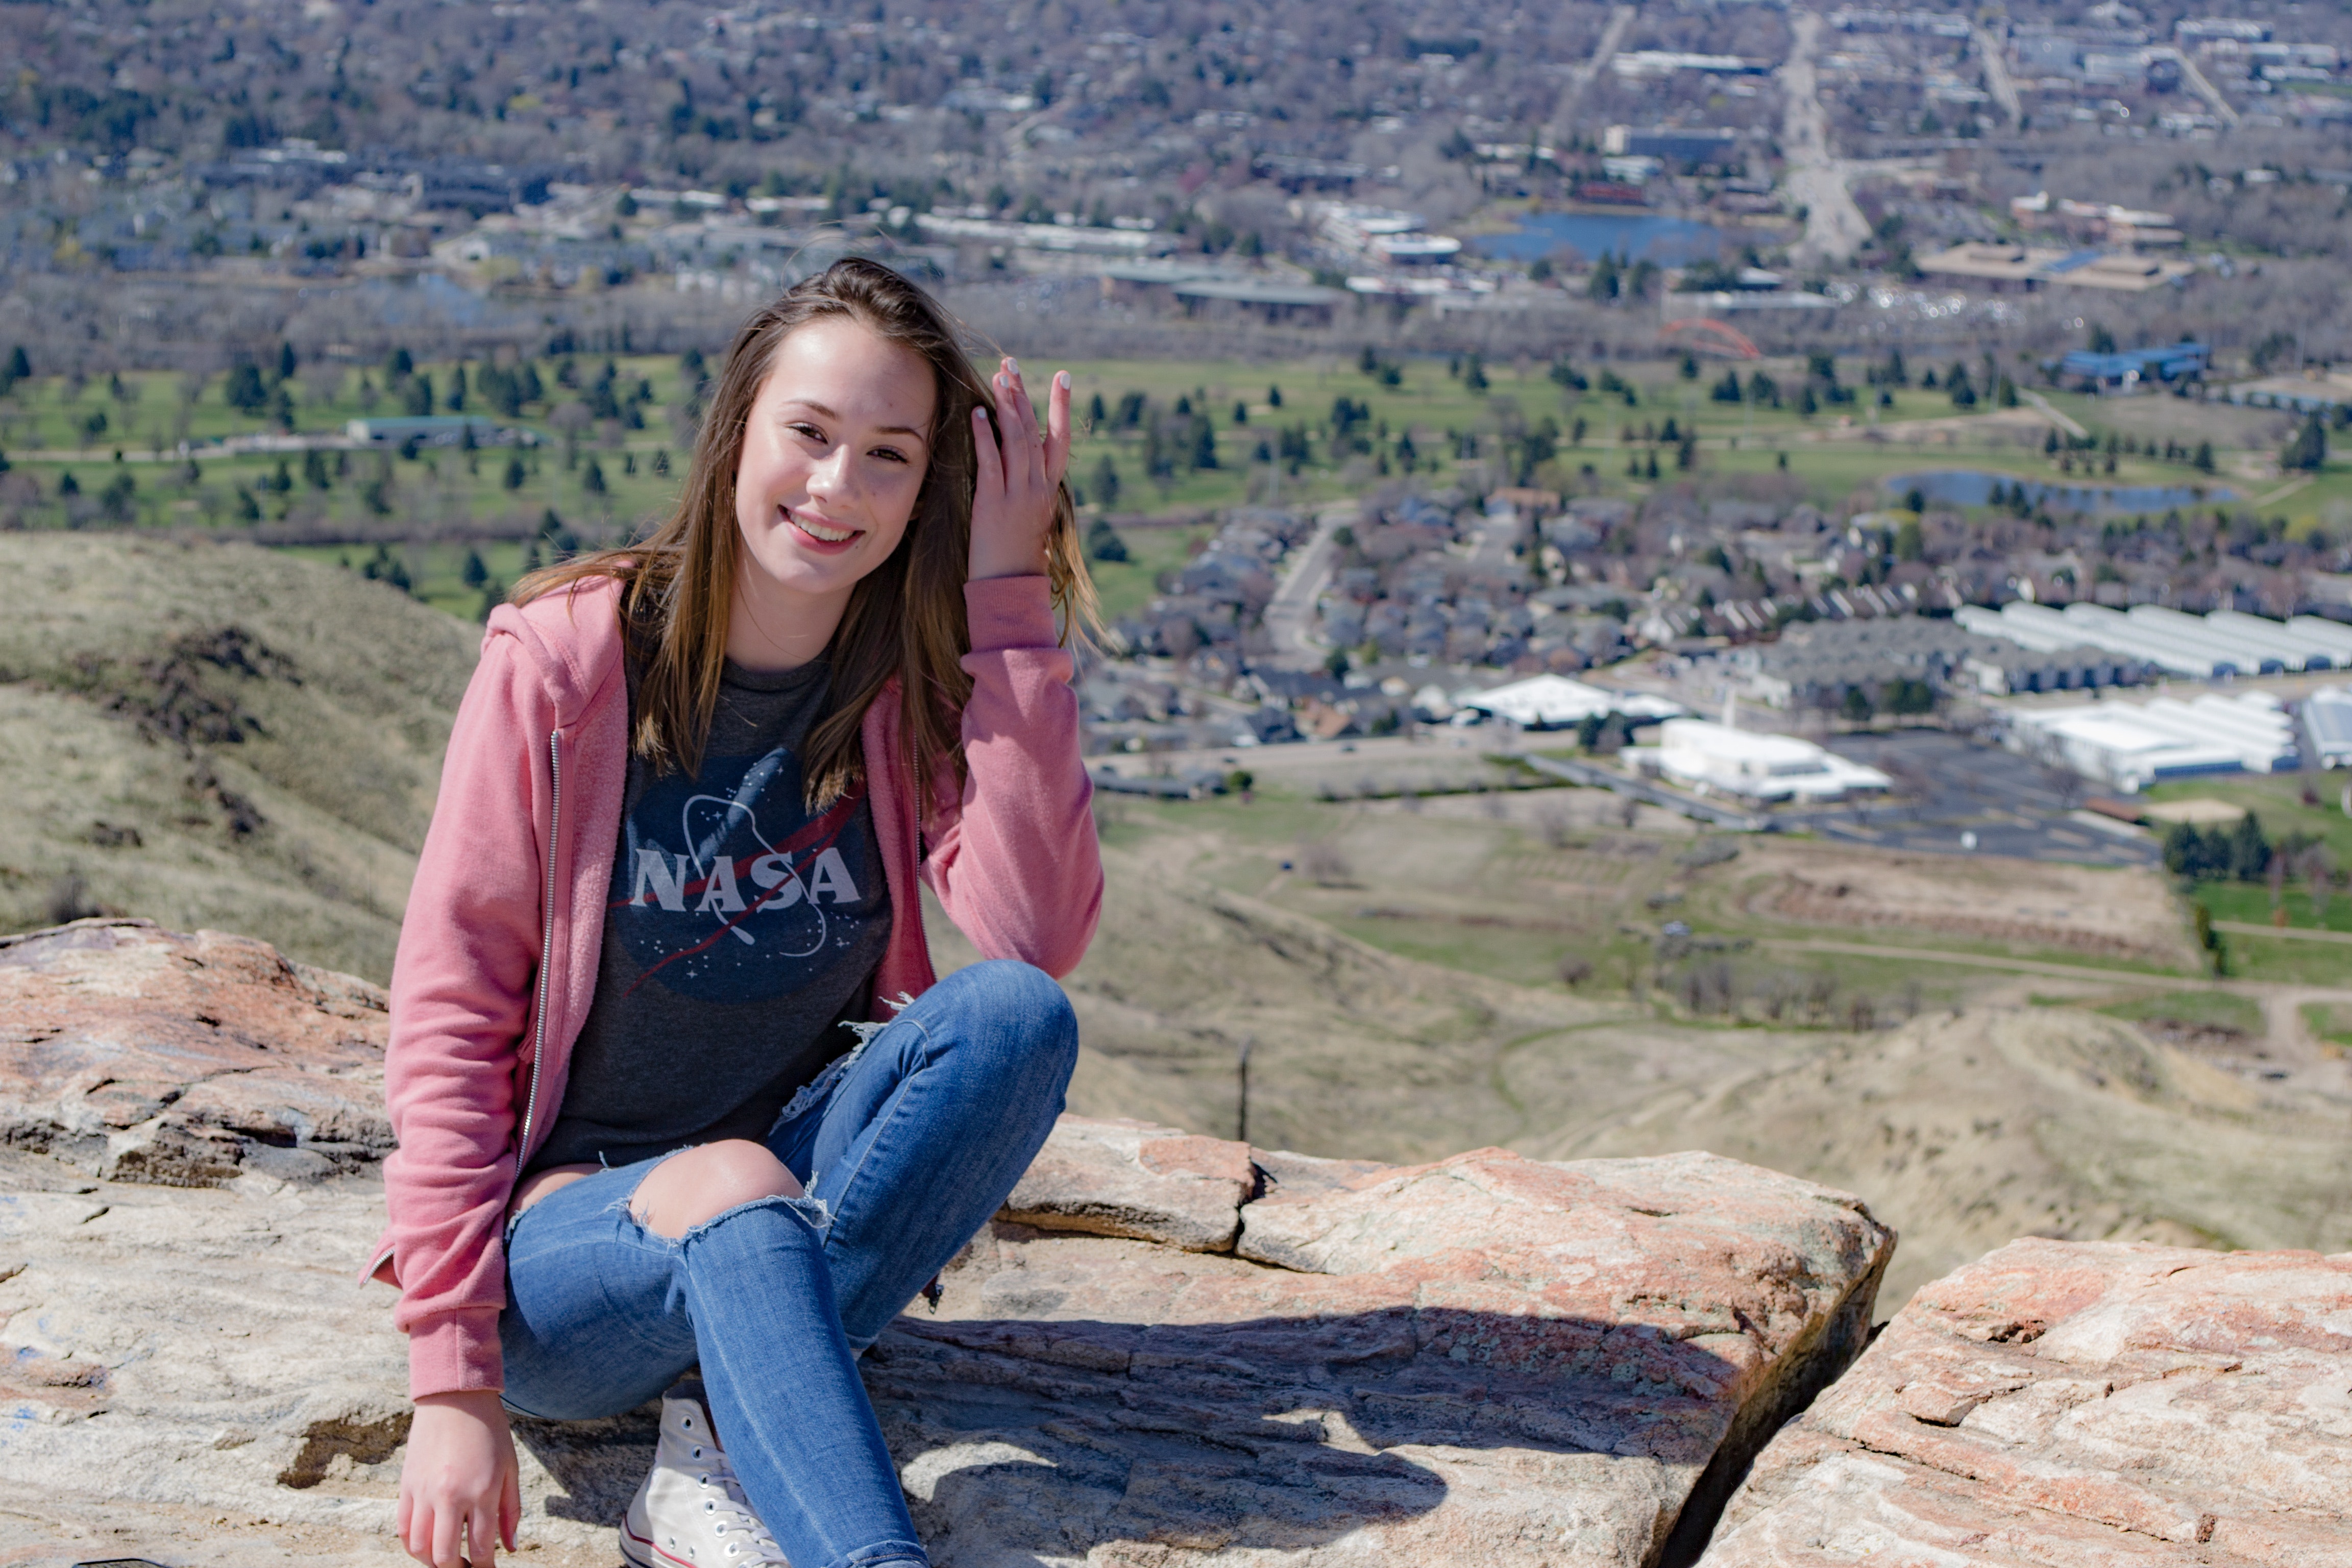
photograph, badlands, sitting, rock, beauty, tourism, vacation, smile, tree, geology, travel, photography, canyon, fun, landscape, jeans, leisure, happy, long hair, national park, recreation, mountain, plant, fawn, brown hair